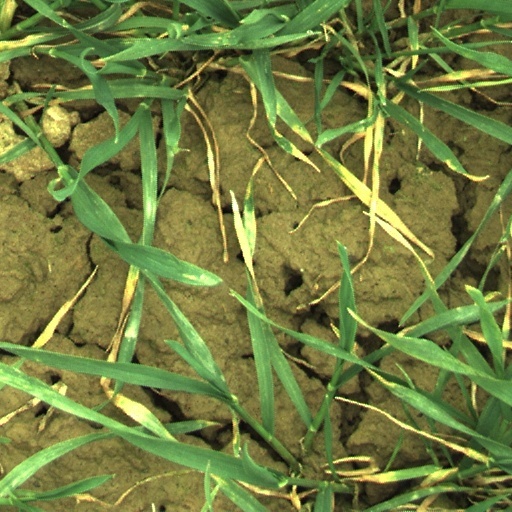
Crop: wheat